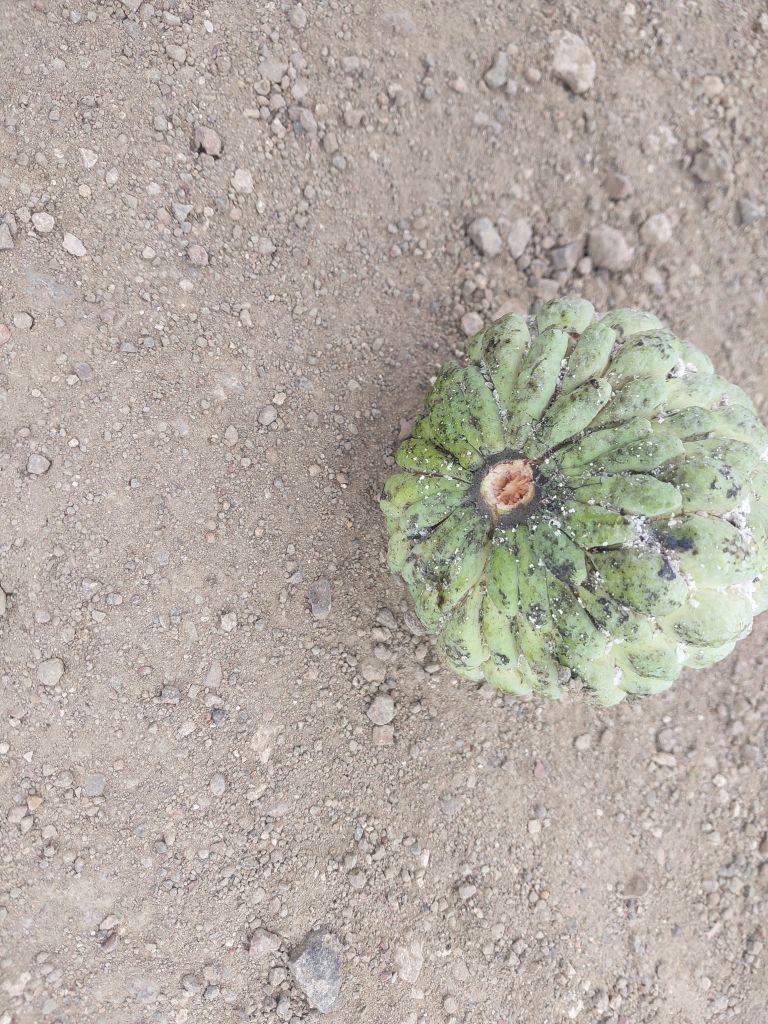
Disease label: Leaf spot on fruit